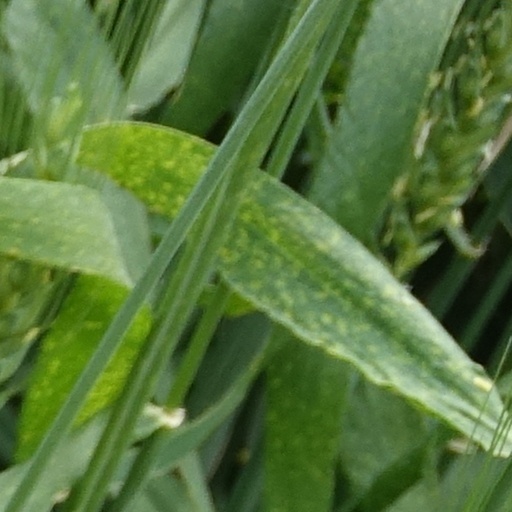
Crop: wheat